Long Beach Naval Shipyard

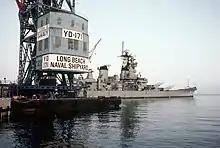
USS "New Jersey" (BB-62) with the "Herman the German" crane, circa 1982

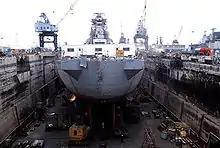
USS "New Jersey" (BB-62) in drydock, 1982

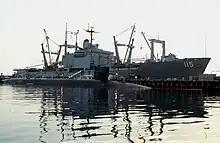
USS "Nevada" and "Mobile" at Long Beach Naval Shipyard, 1990

Long Beach NSY was evaluated under every round of Base Realignment and Closure (BRAC) for possible closure since the inception of the BRAC process in 1988. In 1993, California congressmen Horn and Rohrabacher cited the military value of the shipyard in a successful attempt to keep it open. Mare Island NSY was closed following the 1993 evaluations, and the vote in favor of keeping LBNSY open was narrowly decided by the BRAC Commission chairman's tiebreaking vote.